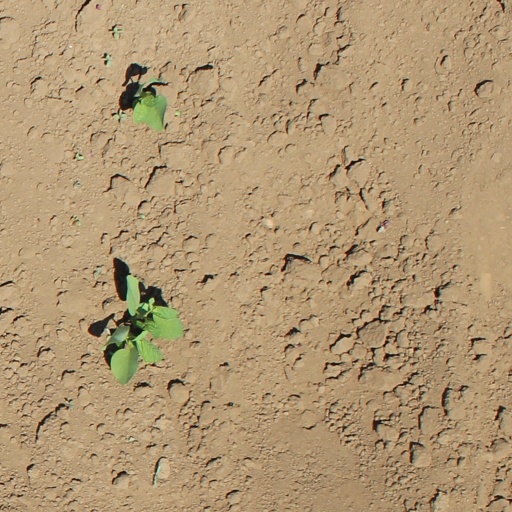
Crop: soybean